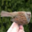
Label: bird